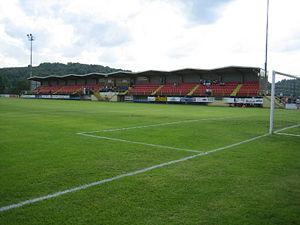
Le stade Jos Nosbaum est un stade de football luxembourgeois situé à Dudelange.